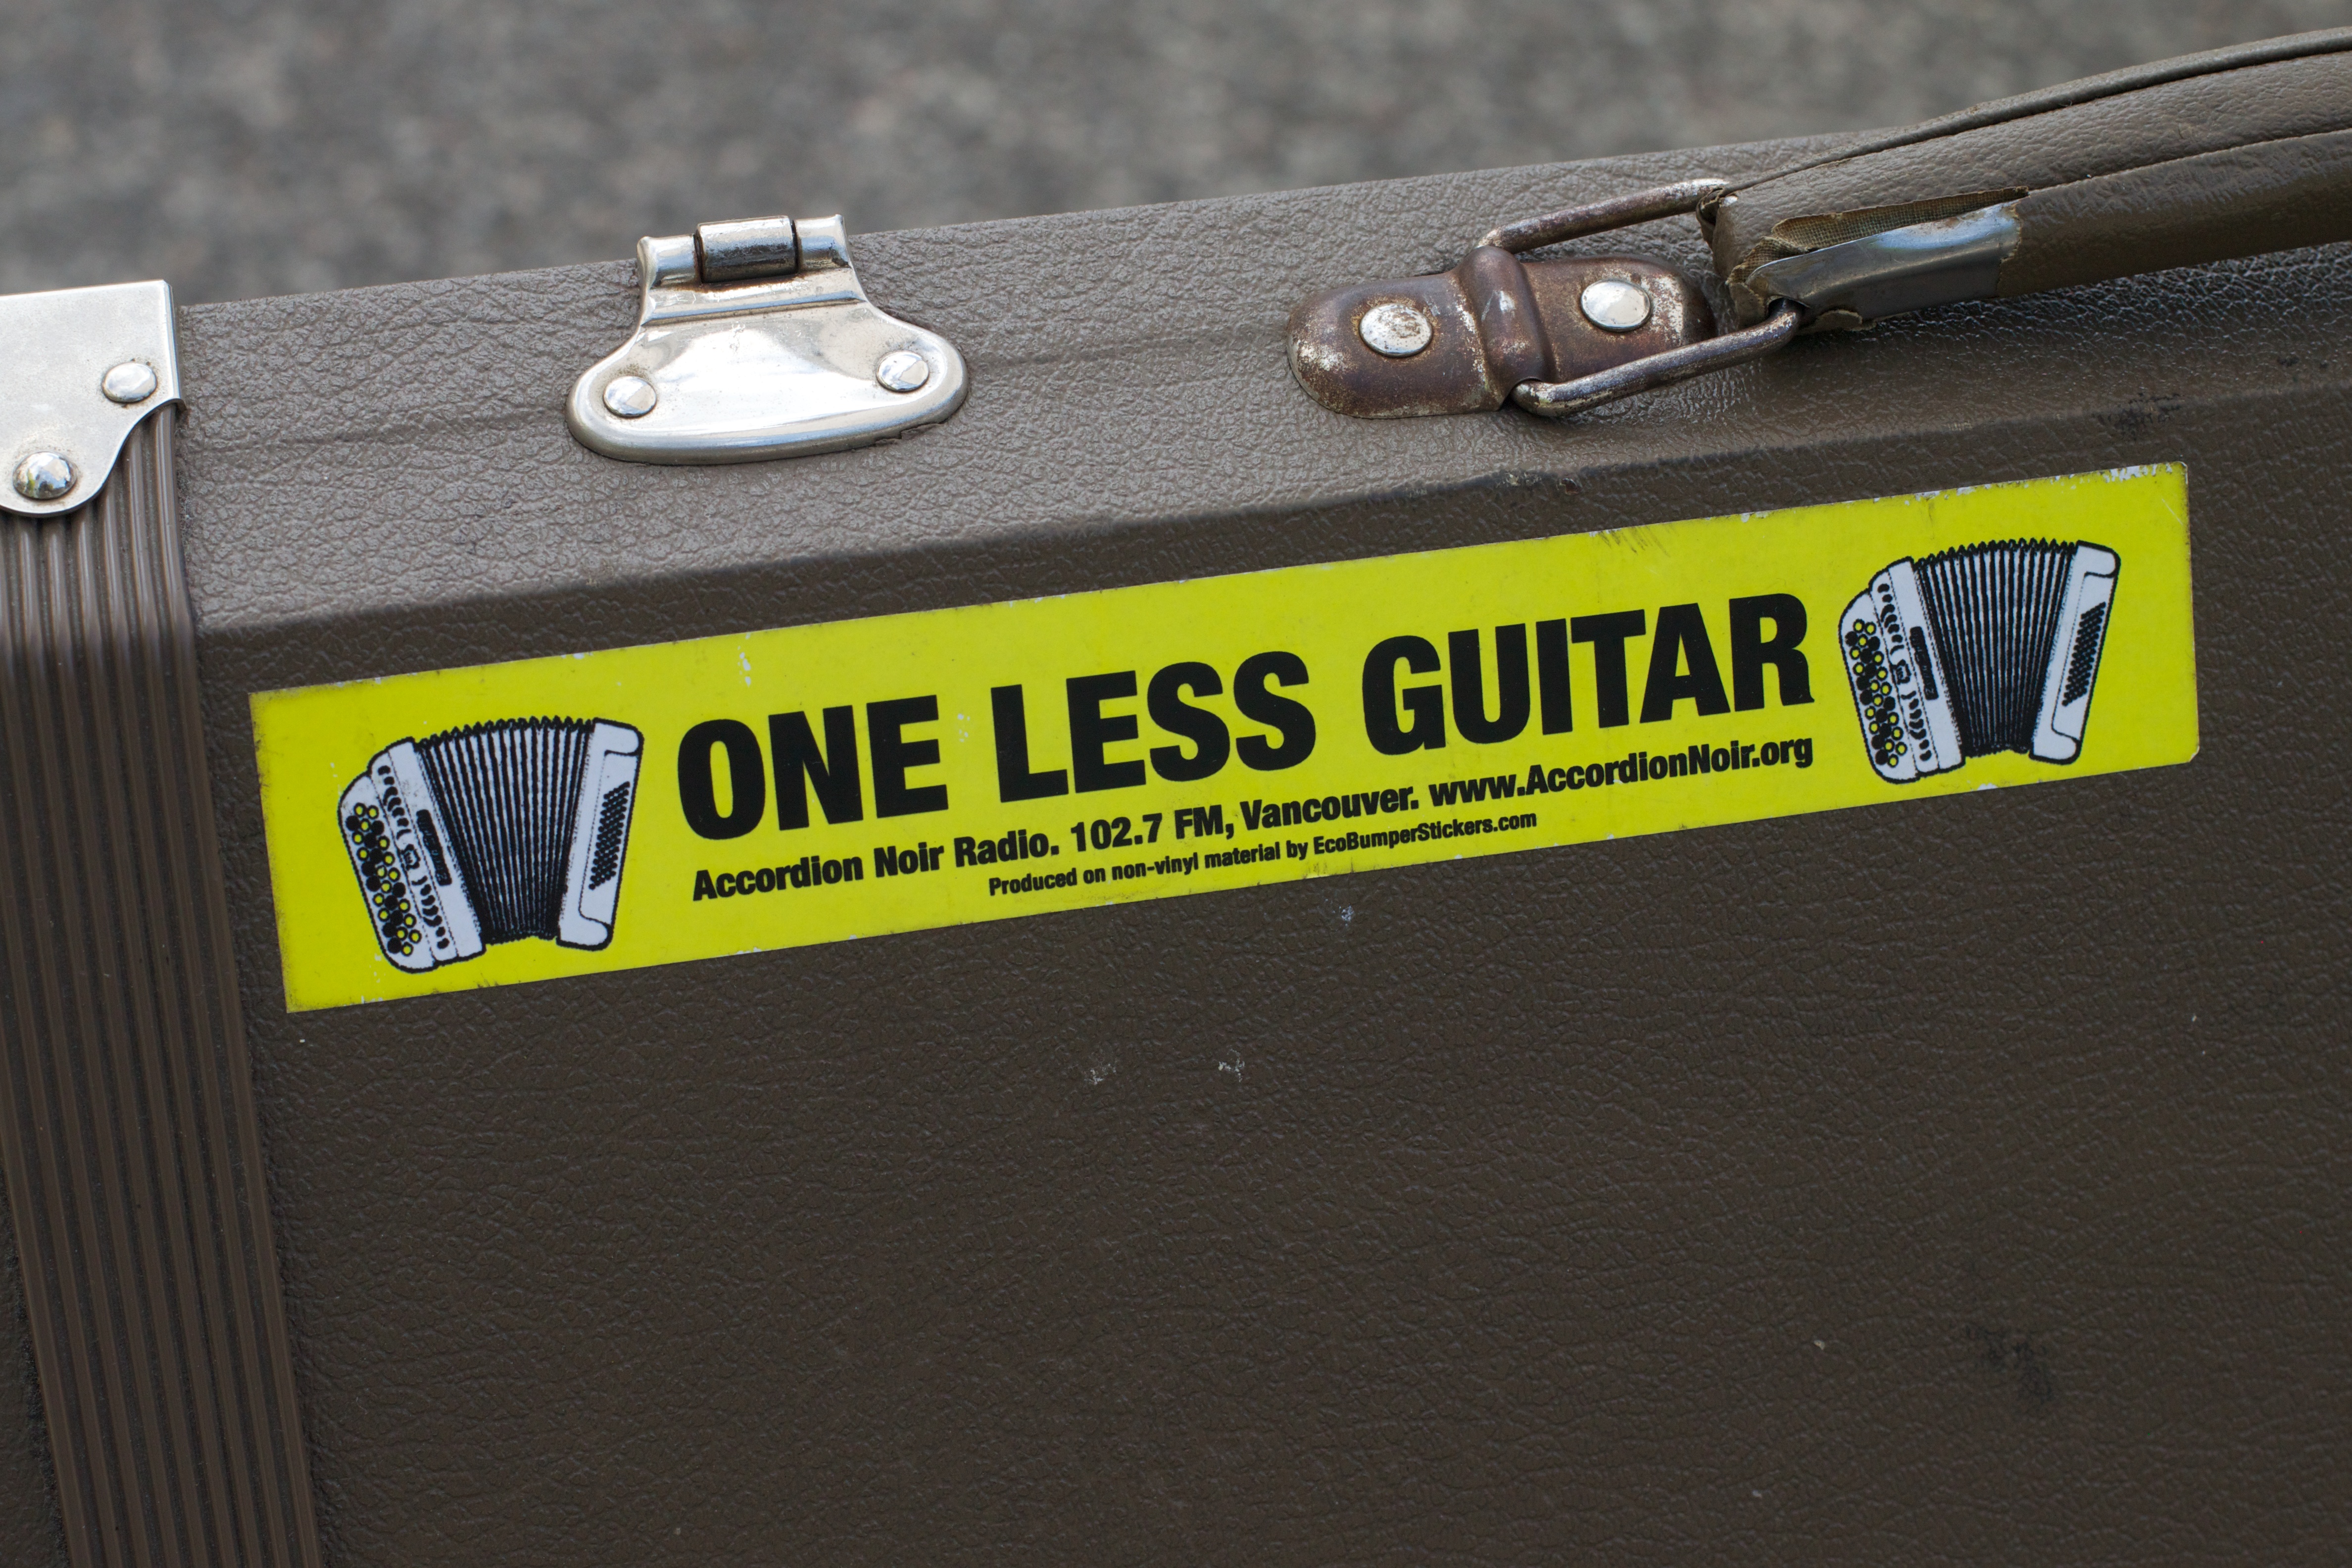
guitar, automotive exterior